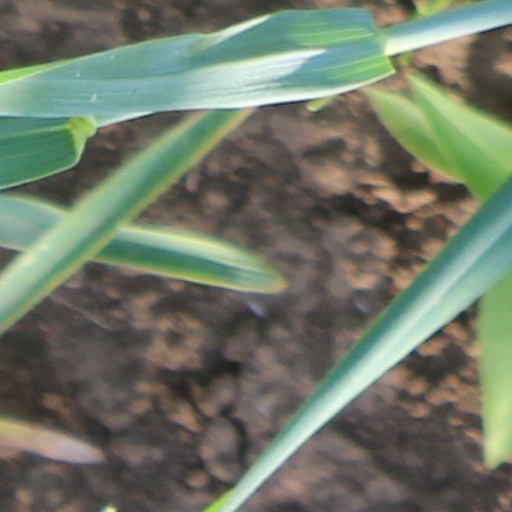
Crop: wheat